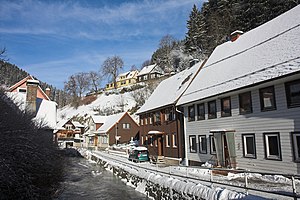
Wildemann
Floden Innerste løber gennem Wildemann
Wildemanner en by i Landkreis Goslar, i den tyske delstat Niedersachsen. Den ligger i den vestlige del af bjergkæden Harzen, nordvest for Clausthal-Zellerfeld, som den 1. Januar 2015 blev en del af.